Calico Rock Home Economics Building

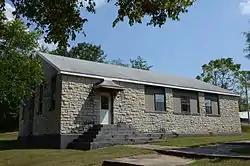

The Calico Rock Home Economics Building is a historic school building on 2nd Street in Calico Rock, Arkansas. It is a single-story stone structure with a gable roof and a concrete foundation. It was built in 1940 by crews funded by the National Youth Administration (NYA), who ranged in age from 15 to 18 and were paid 9 cents per hour. They hand-quarried stone at a site about away, and erected the building under the supervision of a local builder. The building includes four kitchen areas, a central work area, and restrooms. It is virtually unaltered from its original construction except for the replacement of windows.